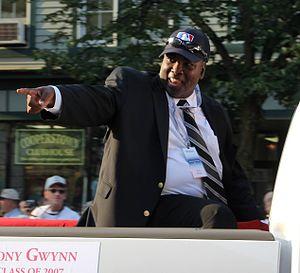
Anthony Keith Gwynn dit Tony Gwynn est un joueur américain de baseball élu au Temple de la renommée en 2007. Il a passé son entière carrière de 20 saisons, de 1982 à 2001, avec les Padres de San Diego.